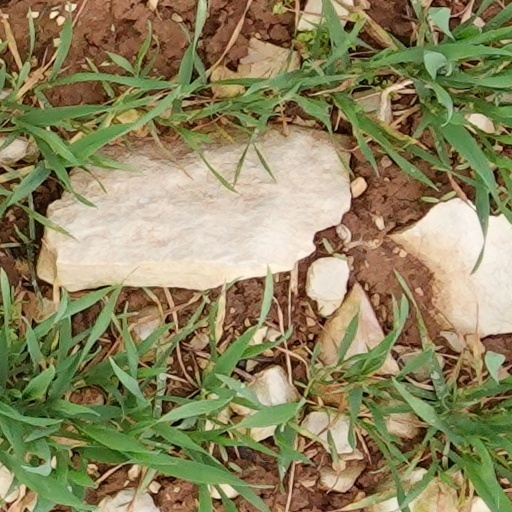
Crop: wheat